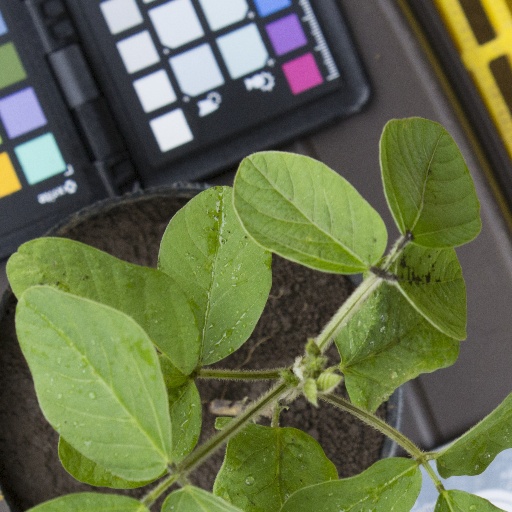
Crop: soybean